Poecilobothrus nobilitatus

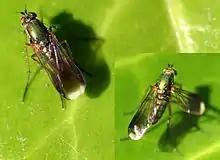
"Poecilobothrus nobilitatus" sitting on leaf

Many flies in the Dolichopodidae family have metallic green reflections in their cornea due to the cornea's wavelength-selective spectral reflectance. Their cornea is built like a multi-layered mirror that reduces the transmission of green light to the cornea's light receptors. This results in distinctive green iridescent eyes that many of the flies have.